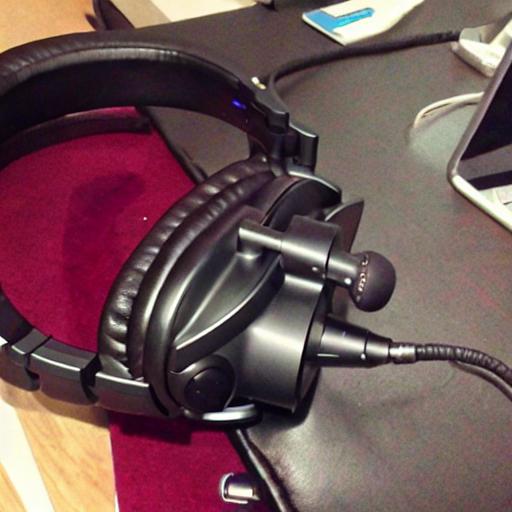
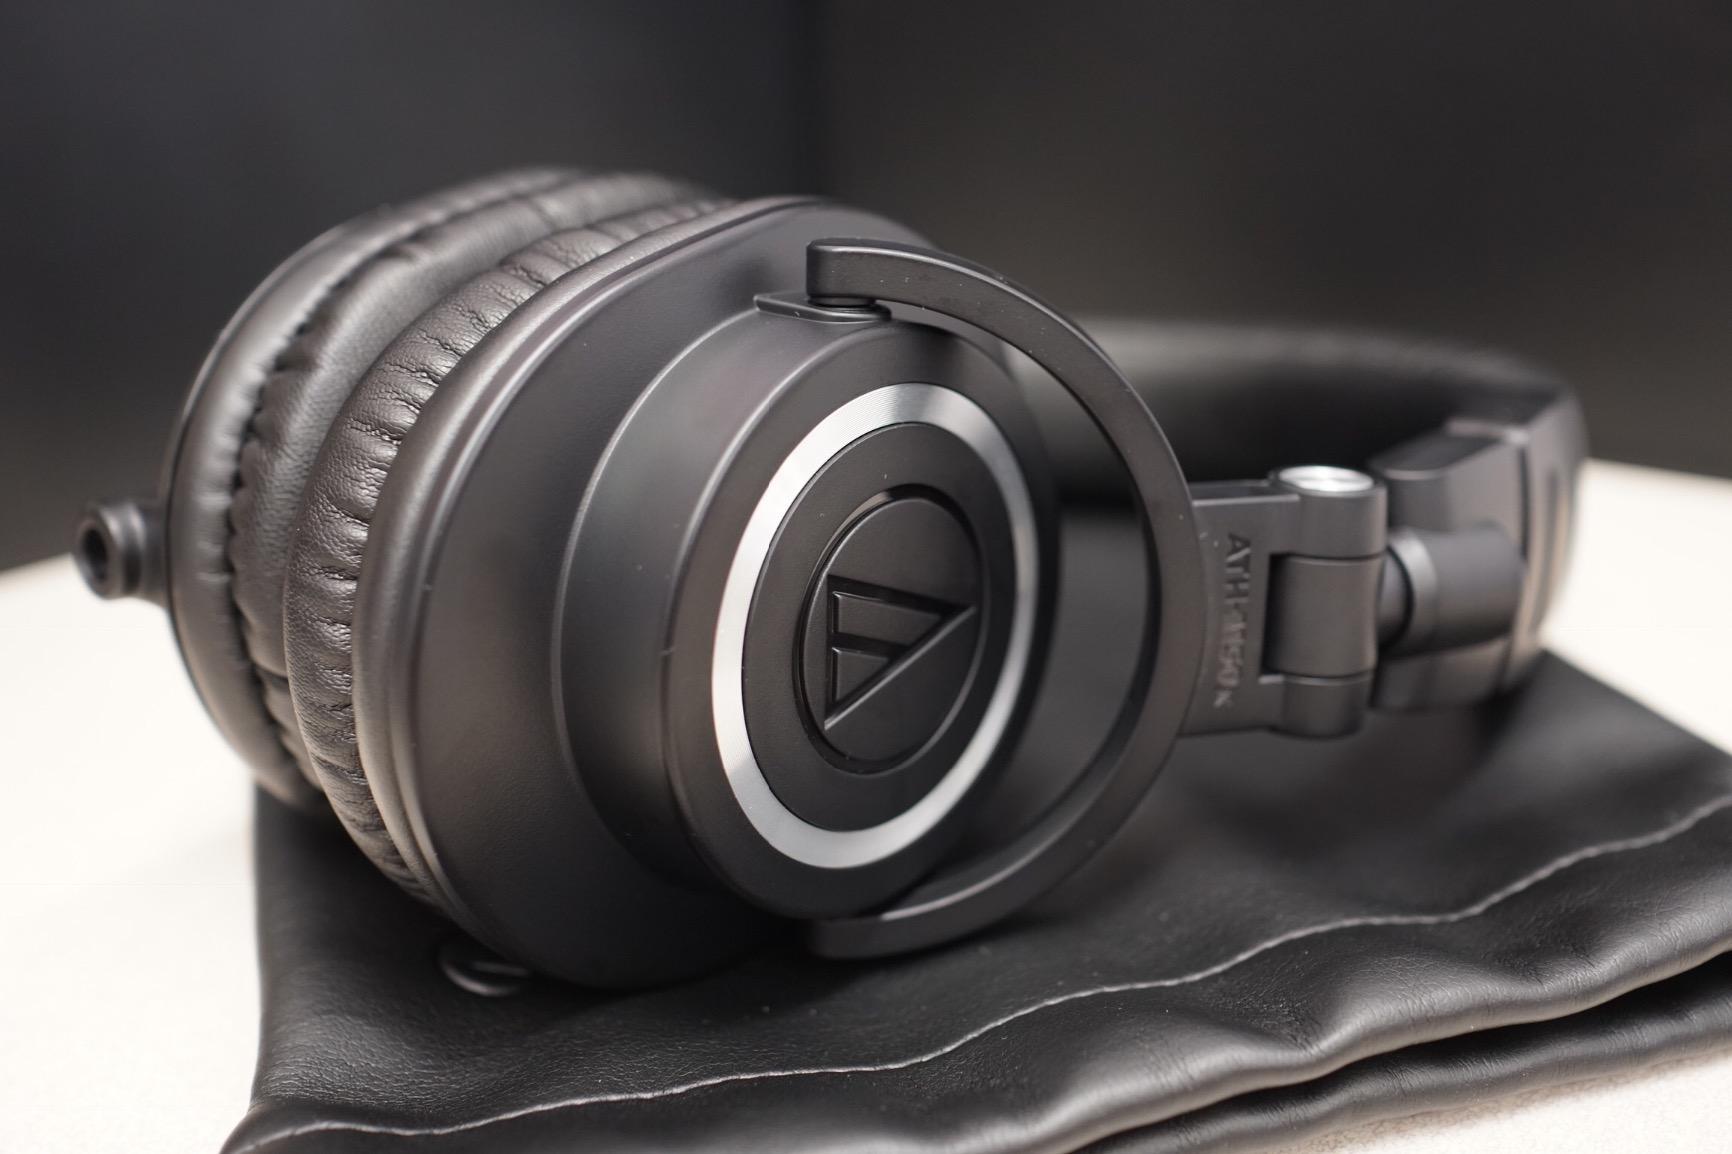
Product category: headphones
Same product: no